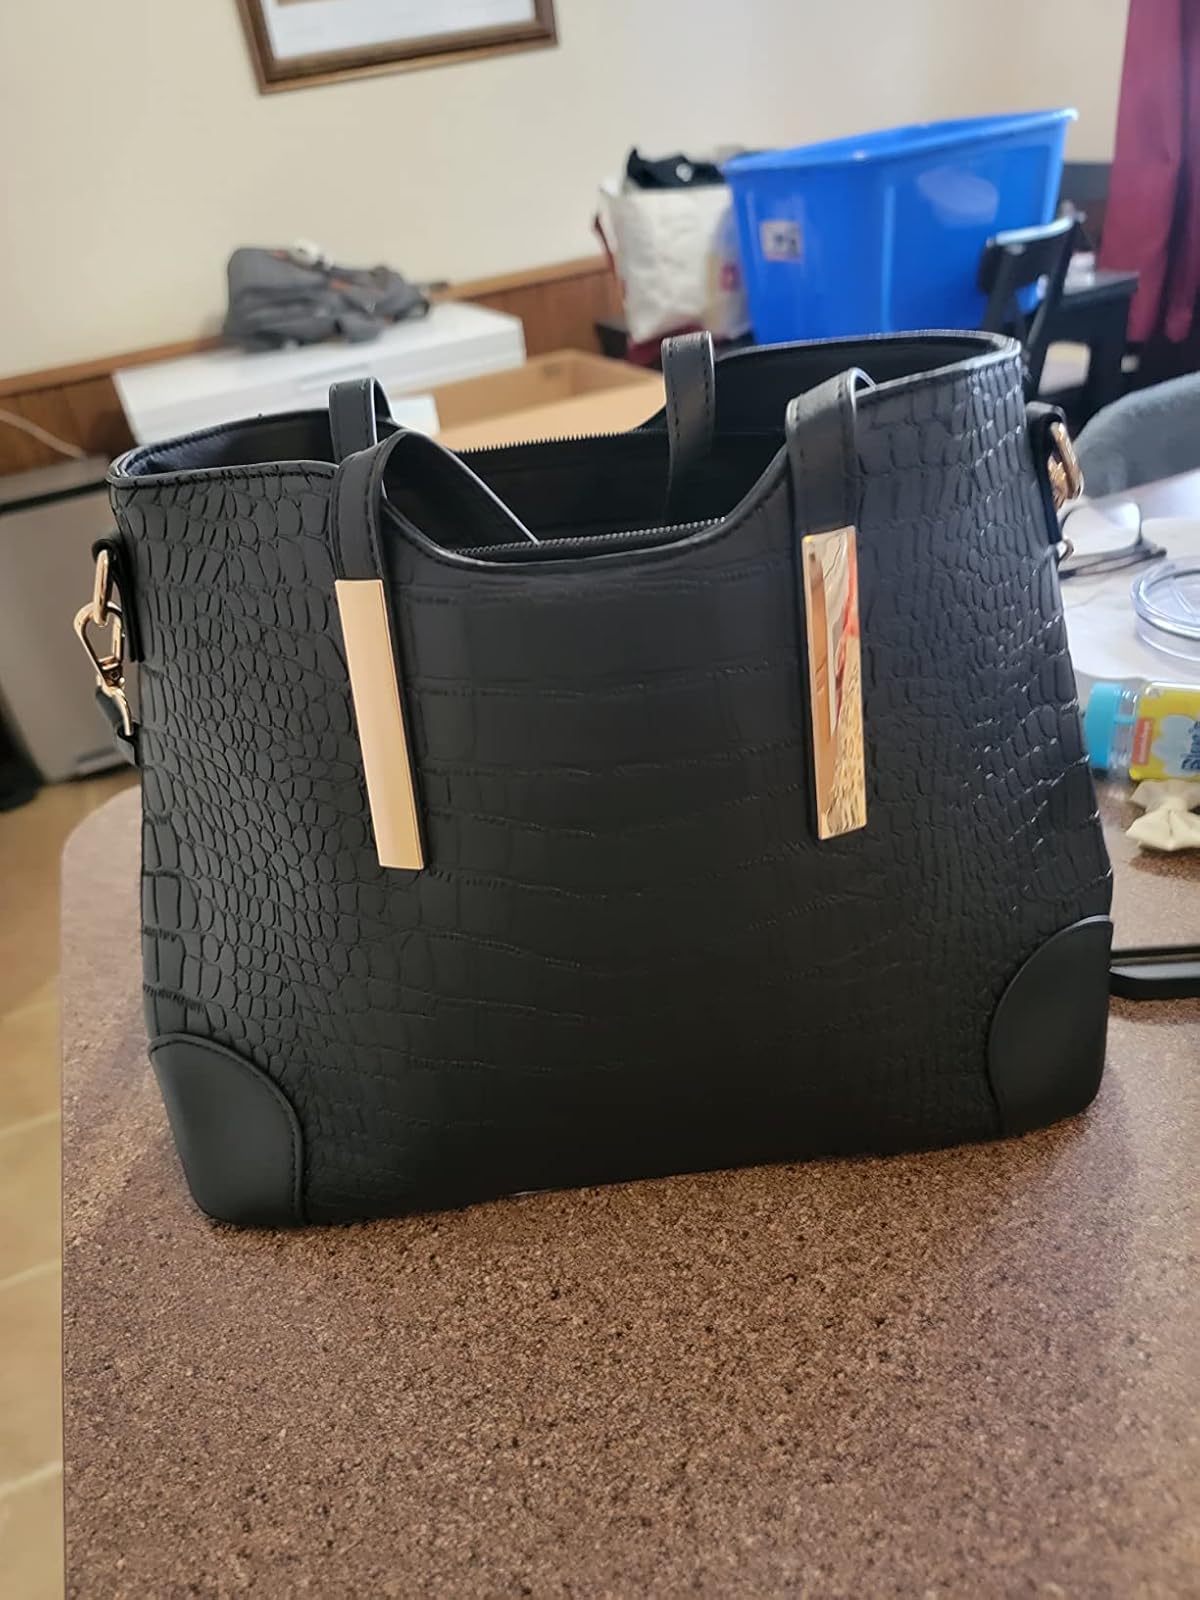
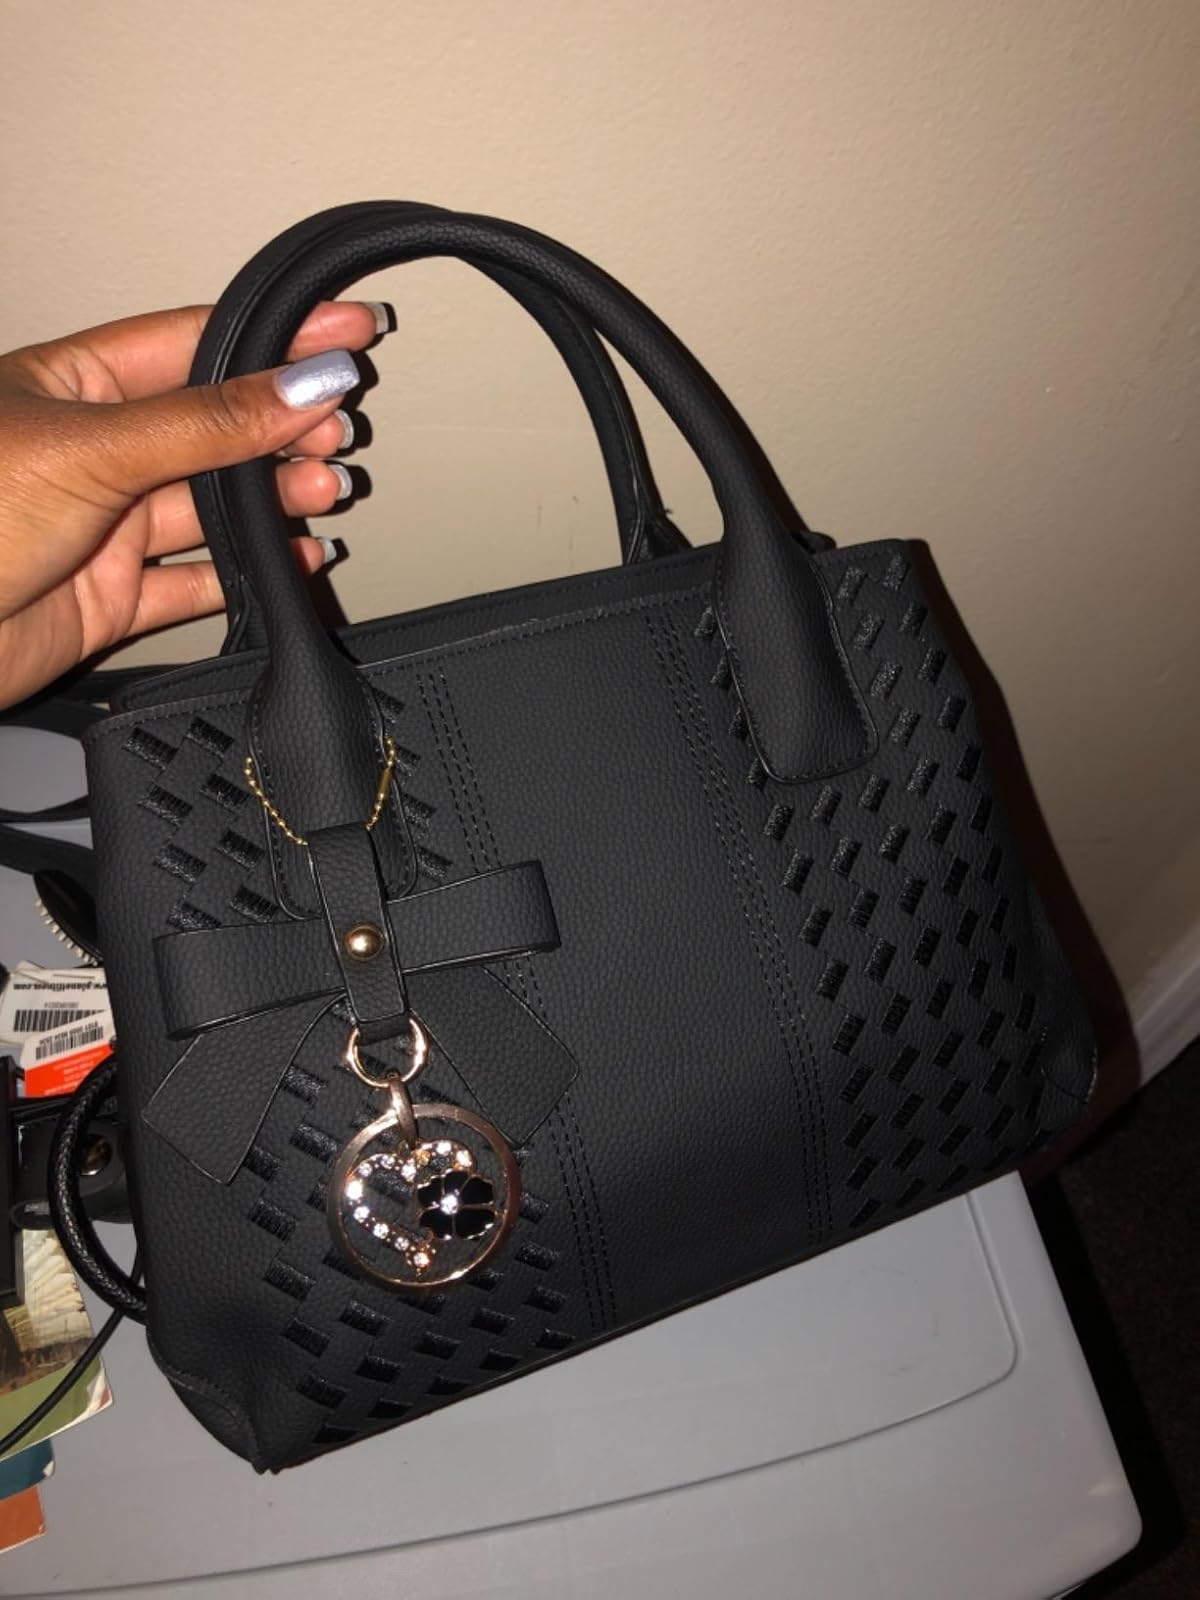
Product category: accessories_handbag
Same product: no